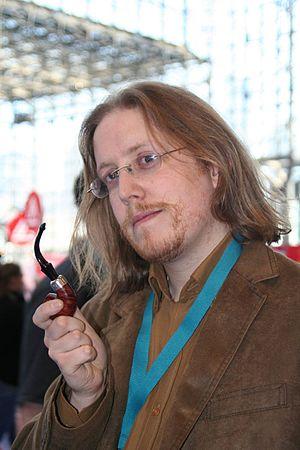
Bleeding Cool est un webzine américain consacré aux comics, à la télévision, au cinéma et aux jeux vidéo.